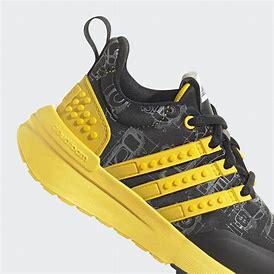
Brand: Adidas
Model: Racer Tr X Lego